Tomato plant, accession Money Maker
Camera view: horizontal (90 deg, fisheye); turntable rotation: 240 degrees
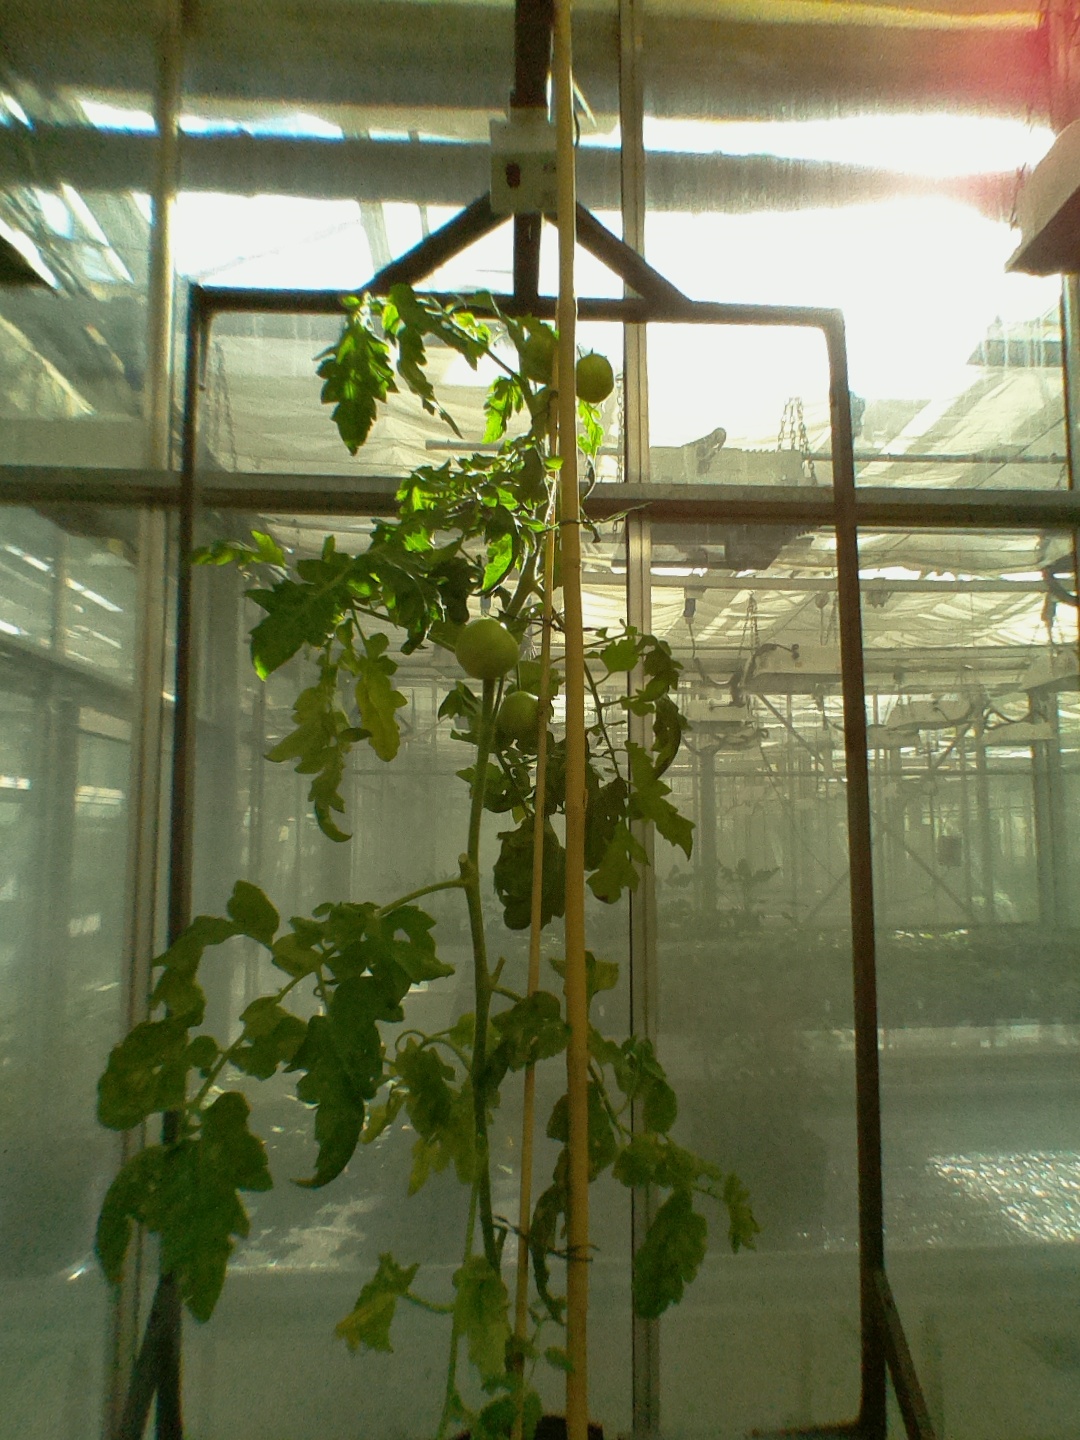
BBCH growth stage 74: 40%-50% of final fruit size